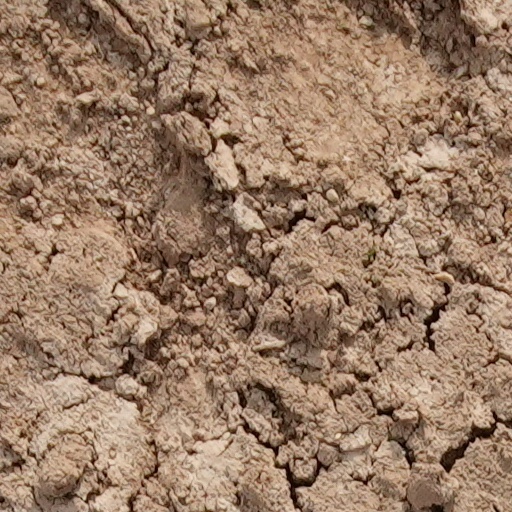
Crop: wheat